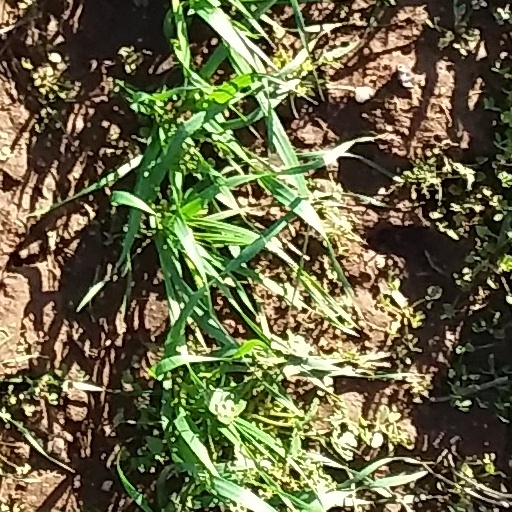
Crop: wheat